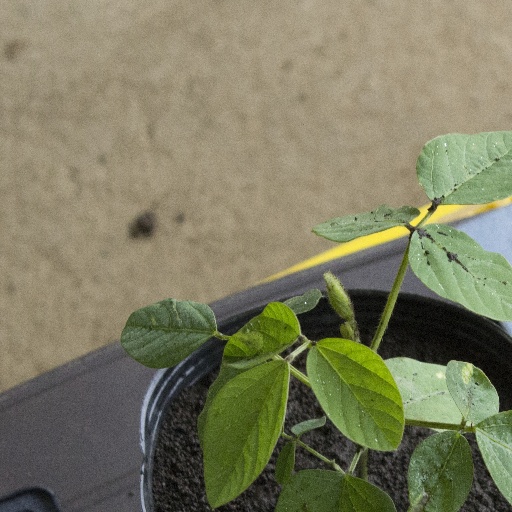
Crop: soybean